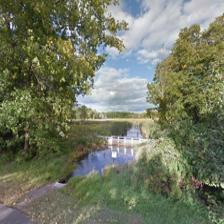
Label: streetView